Plastic clothing

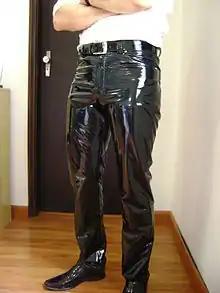
PVC pants are an example of plastic clothing

Plastic clothing is clothing made from flexible sheets of plastics such as PVC, as distinct from clothing made from plastic-based synthetic fiber textiles such as polyester. Plastic clothing has existed almost since the creation of flexible plastic, particularly rain-protection garments made from waterproof fabrics.